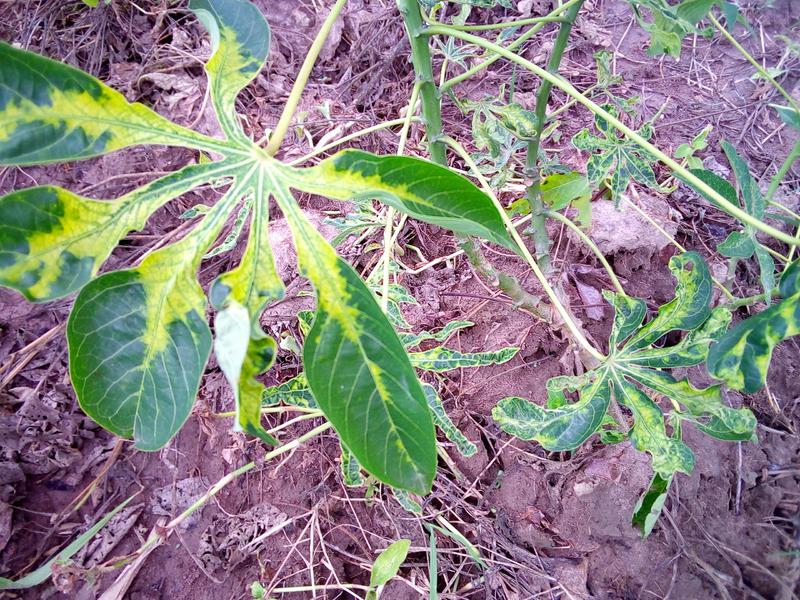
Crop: cassava
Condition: mosaic_disease